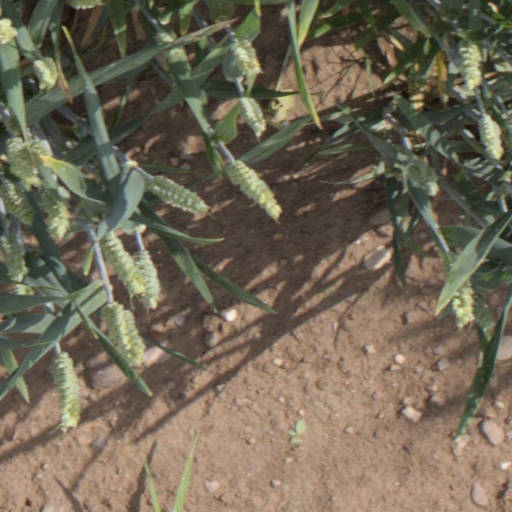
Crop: wheat